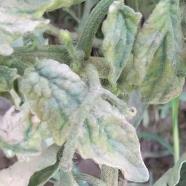
Crop: Tomato
Condition: virosis-d